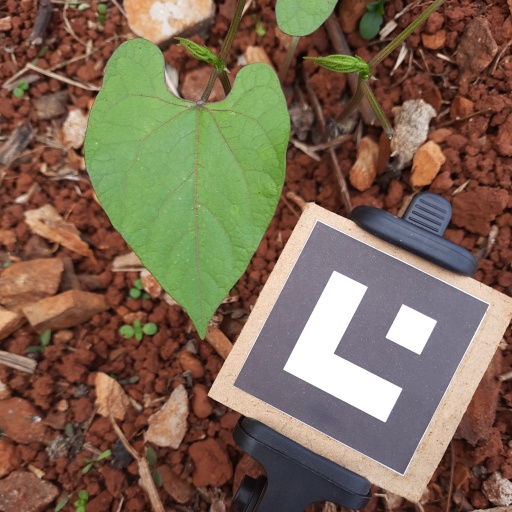
Observations: flat surface, no eating holes, under cloudy sky